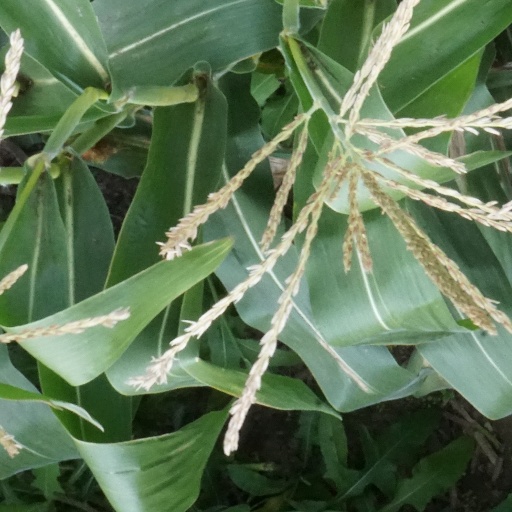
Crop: maize; corn